Fairmount, Philadelphia

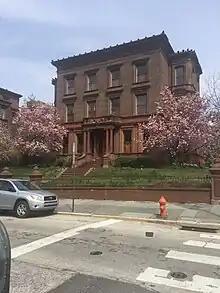
Bergdoll Mansion on 22nd and Green Streets

Fairmount's homes were generally smaller row or town houses and the residents were generally working class. Row houses were interspersed with lumber yards, coal yards, lime yards, iron foundries, bakeries, dry goods stores, as well as several wagon works and stables. Many of these were built in the second half of the 19th century to support factories and breweries in the area. Fairmount has many large houses built for the managers of the Baldwin Locomotive Works, other professionals, and brewery owners which date back to the 1840s.